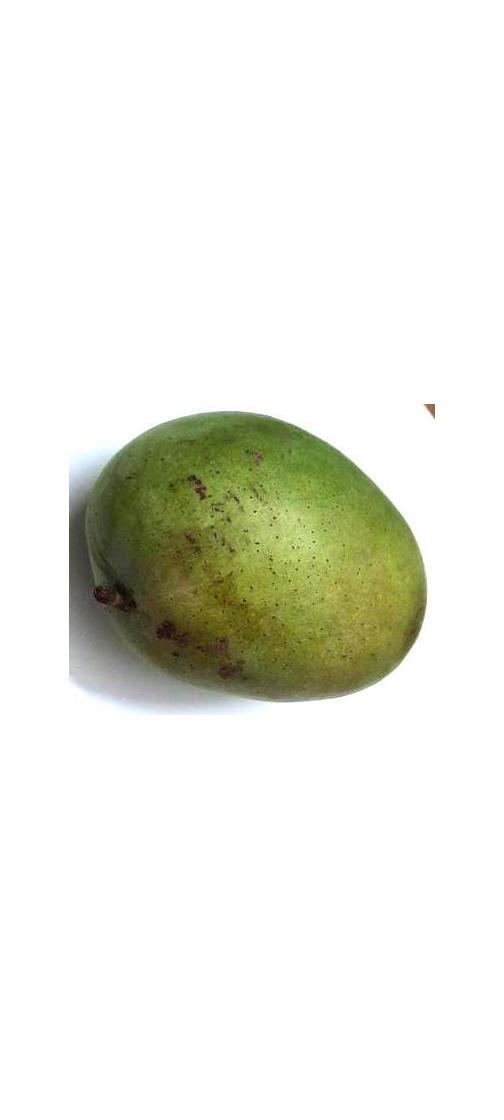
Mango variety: Fazli Shurmai